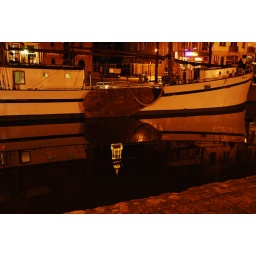
De weerkaatsing in het water is de toren van de A-kerk.